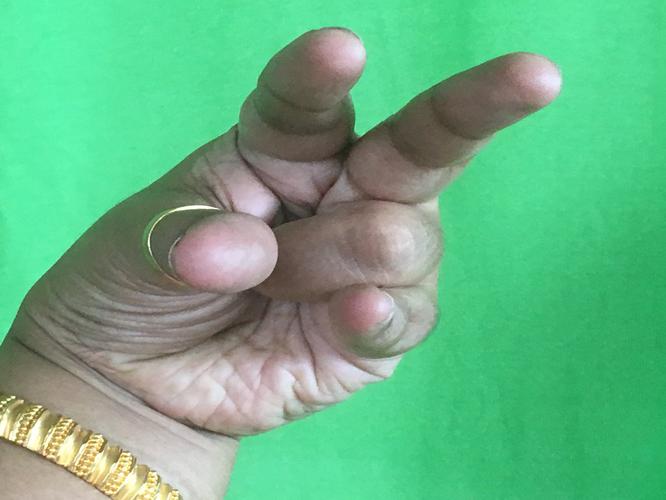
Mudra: Kangulam
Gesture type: single_hand